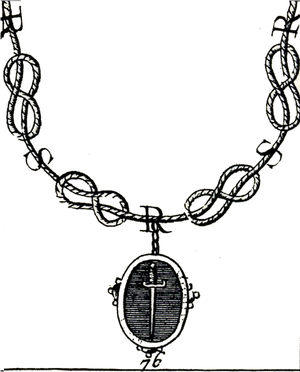
Plusieurs ordres portent le nom officiel ou officieux d’ordre de l’Épée ou un nom dérivé :
Pierre Iᵉʳ de Lusignan, né le 9 octobre 1328 à Nicosie et mort le 17 janvier 1369 dans la même ville, est roi de Chypre de 1358 à 1369. Il est le fils de Hugues IV de Chypre et d'Alice d'Ibelin.